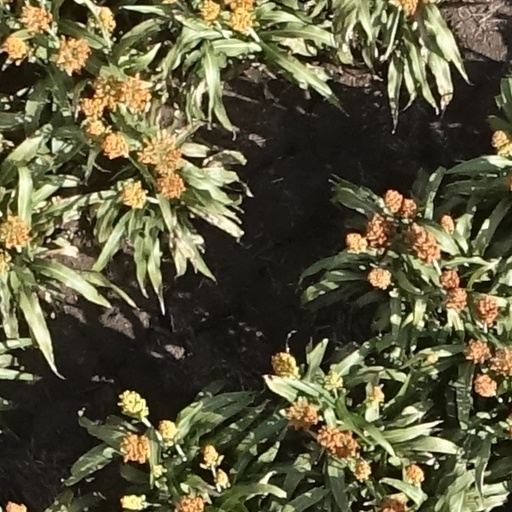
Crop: sorghum